He Jingde

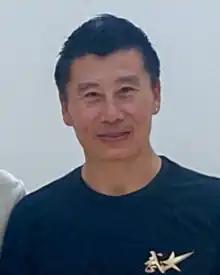
He Jingde at UCLA in 2023

He Jingde (born April 23, 1978) is a former competitive wushu taolu athlete and stuntman originally from China. He was a member of the Beijing Wushu Team, an original member of Cirque du Soleil's KA, and a renowned athlete representing Hong Kong. He is a two-time world champion and medalist at the Asian Games and the East Asian Games, and is especially remembered for his unique wushu style.